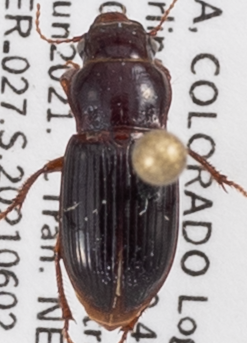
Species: Cratacanthus dubius
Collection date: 2021-06-02
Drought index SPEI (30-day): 1.13
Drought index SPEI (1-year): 0.09
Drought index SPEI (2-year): -0.33